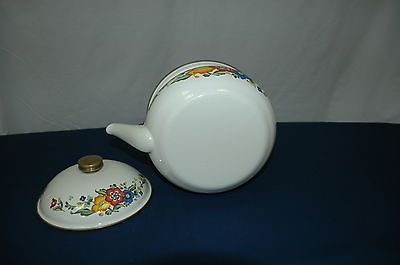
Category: kettle